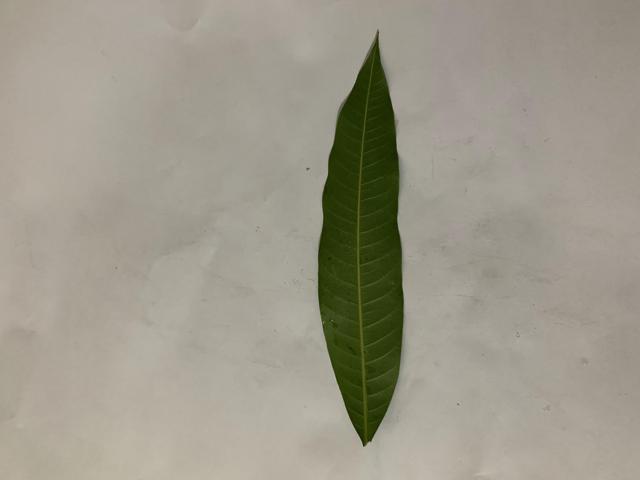
Mango leaf variety: Banana